Cape Town

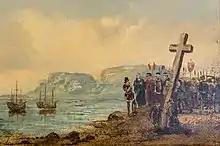
Portuguese explorer Bartolomeu Dias planting the cross at Cape Point, 1488.

The earliest known remnants of human occupation in the region were found at Peers Cave in Fish Hoek and have been dated to between 15,000 and 12,000 years old.